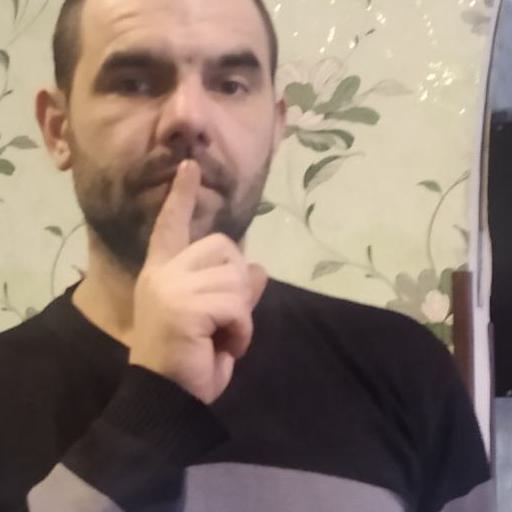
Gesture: mute